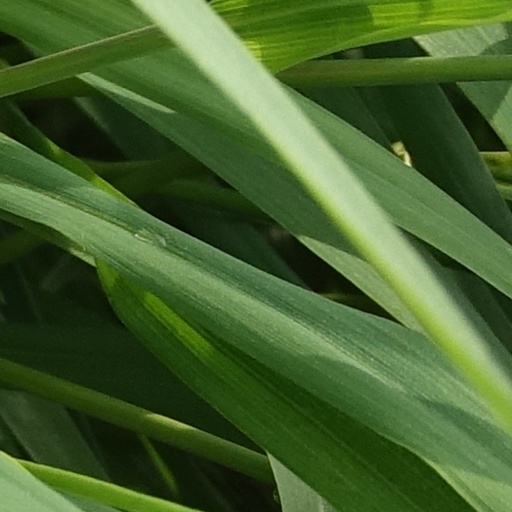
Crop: wheat